Jesus

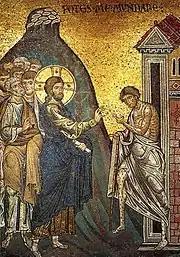
Jesus, his head surrounded by a halo, puts his hands on a leper, thereby healing him

In the Synoptics, Jesus teaches extensively, often in parables, about the Kingdom of God (or, in Matthew, the Kingdom of Heaven). The Kingdom is described as both imminent and already present in the ministry of Jesus. Jesus promises inclusion in the Kingdom for those who accept his message. He talks of the "Son of Man", an apocalyptic figure who will come to gather the chosen.